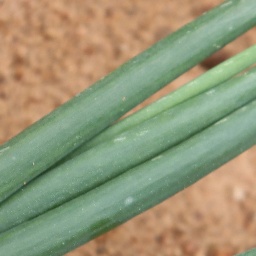
Label: healthy